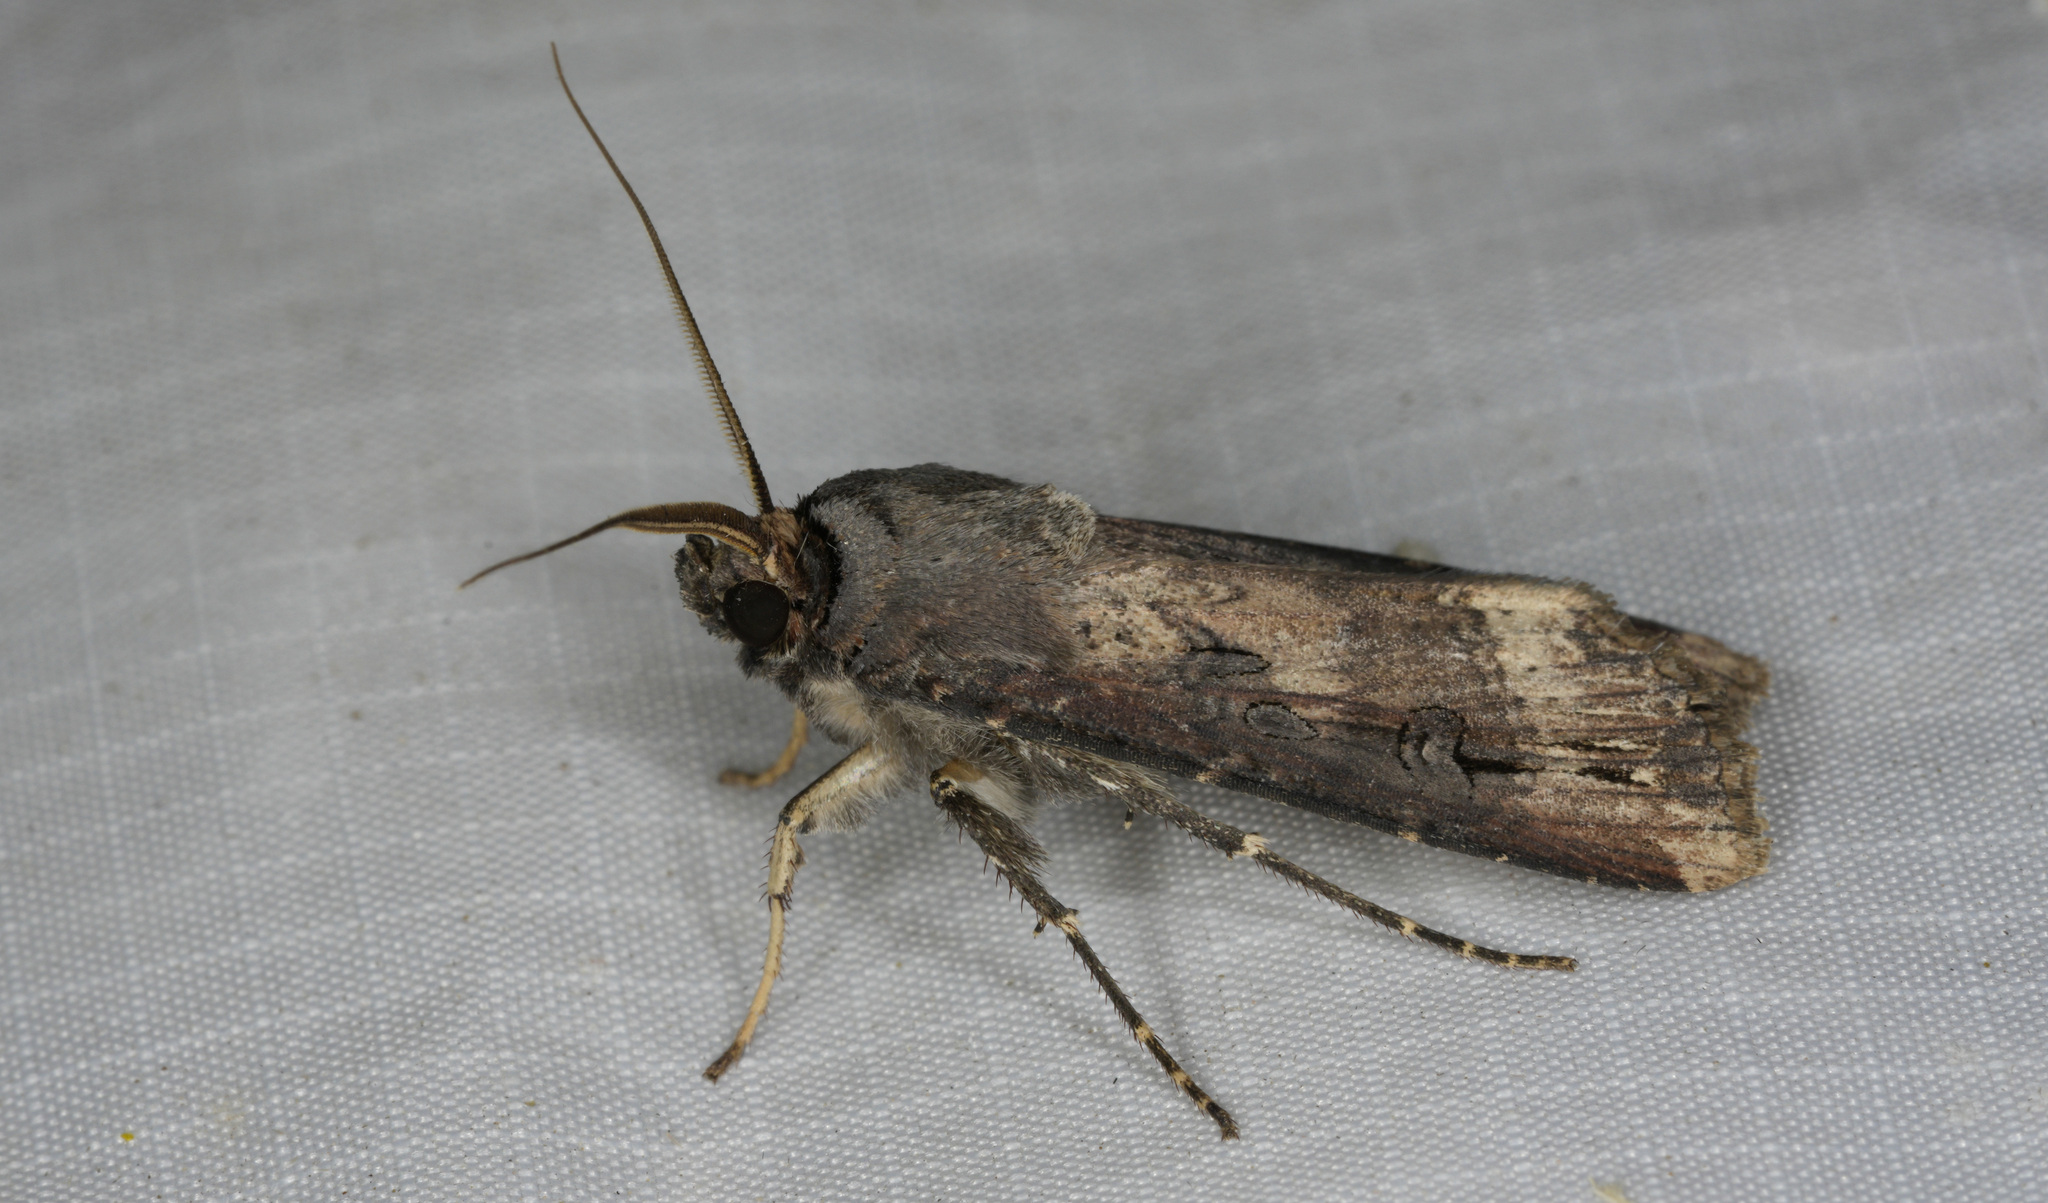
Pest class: cutworms